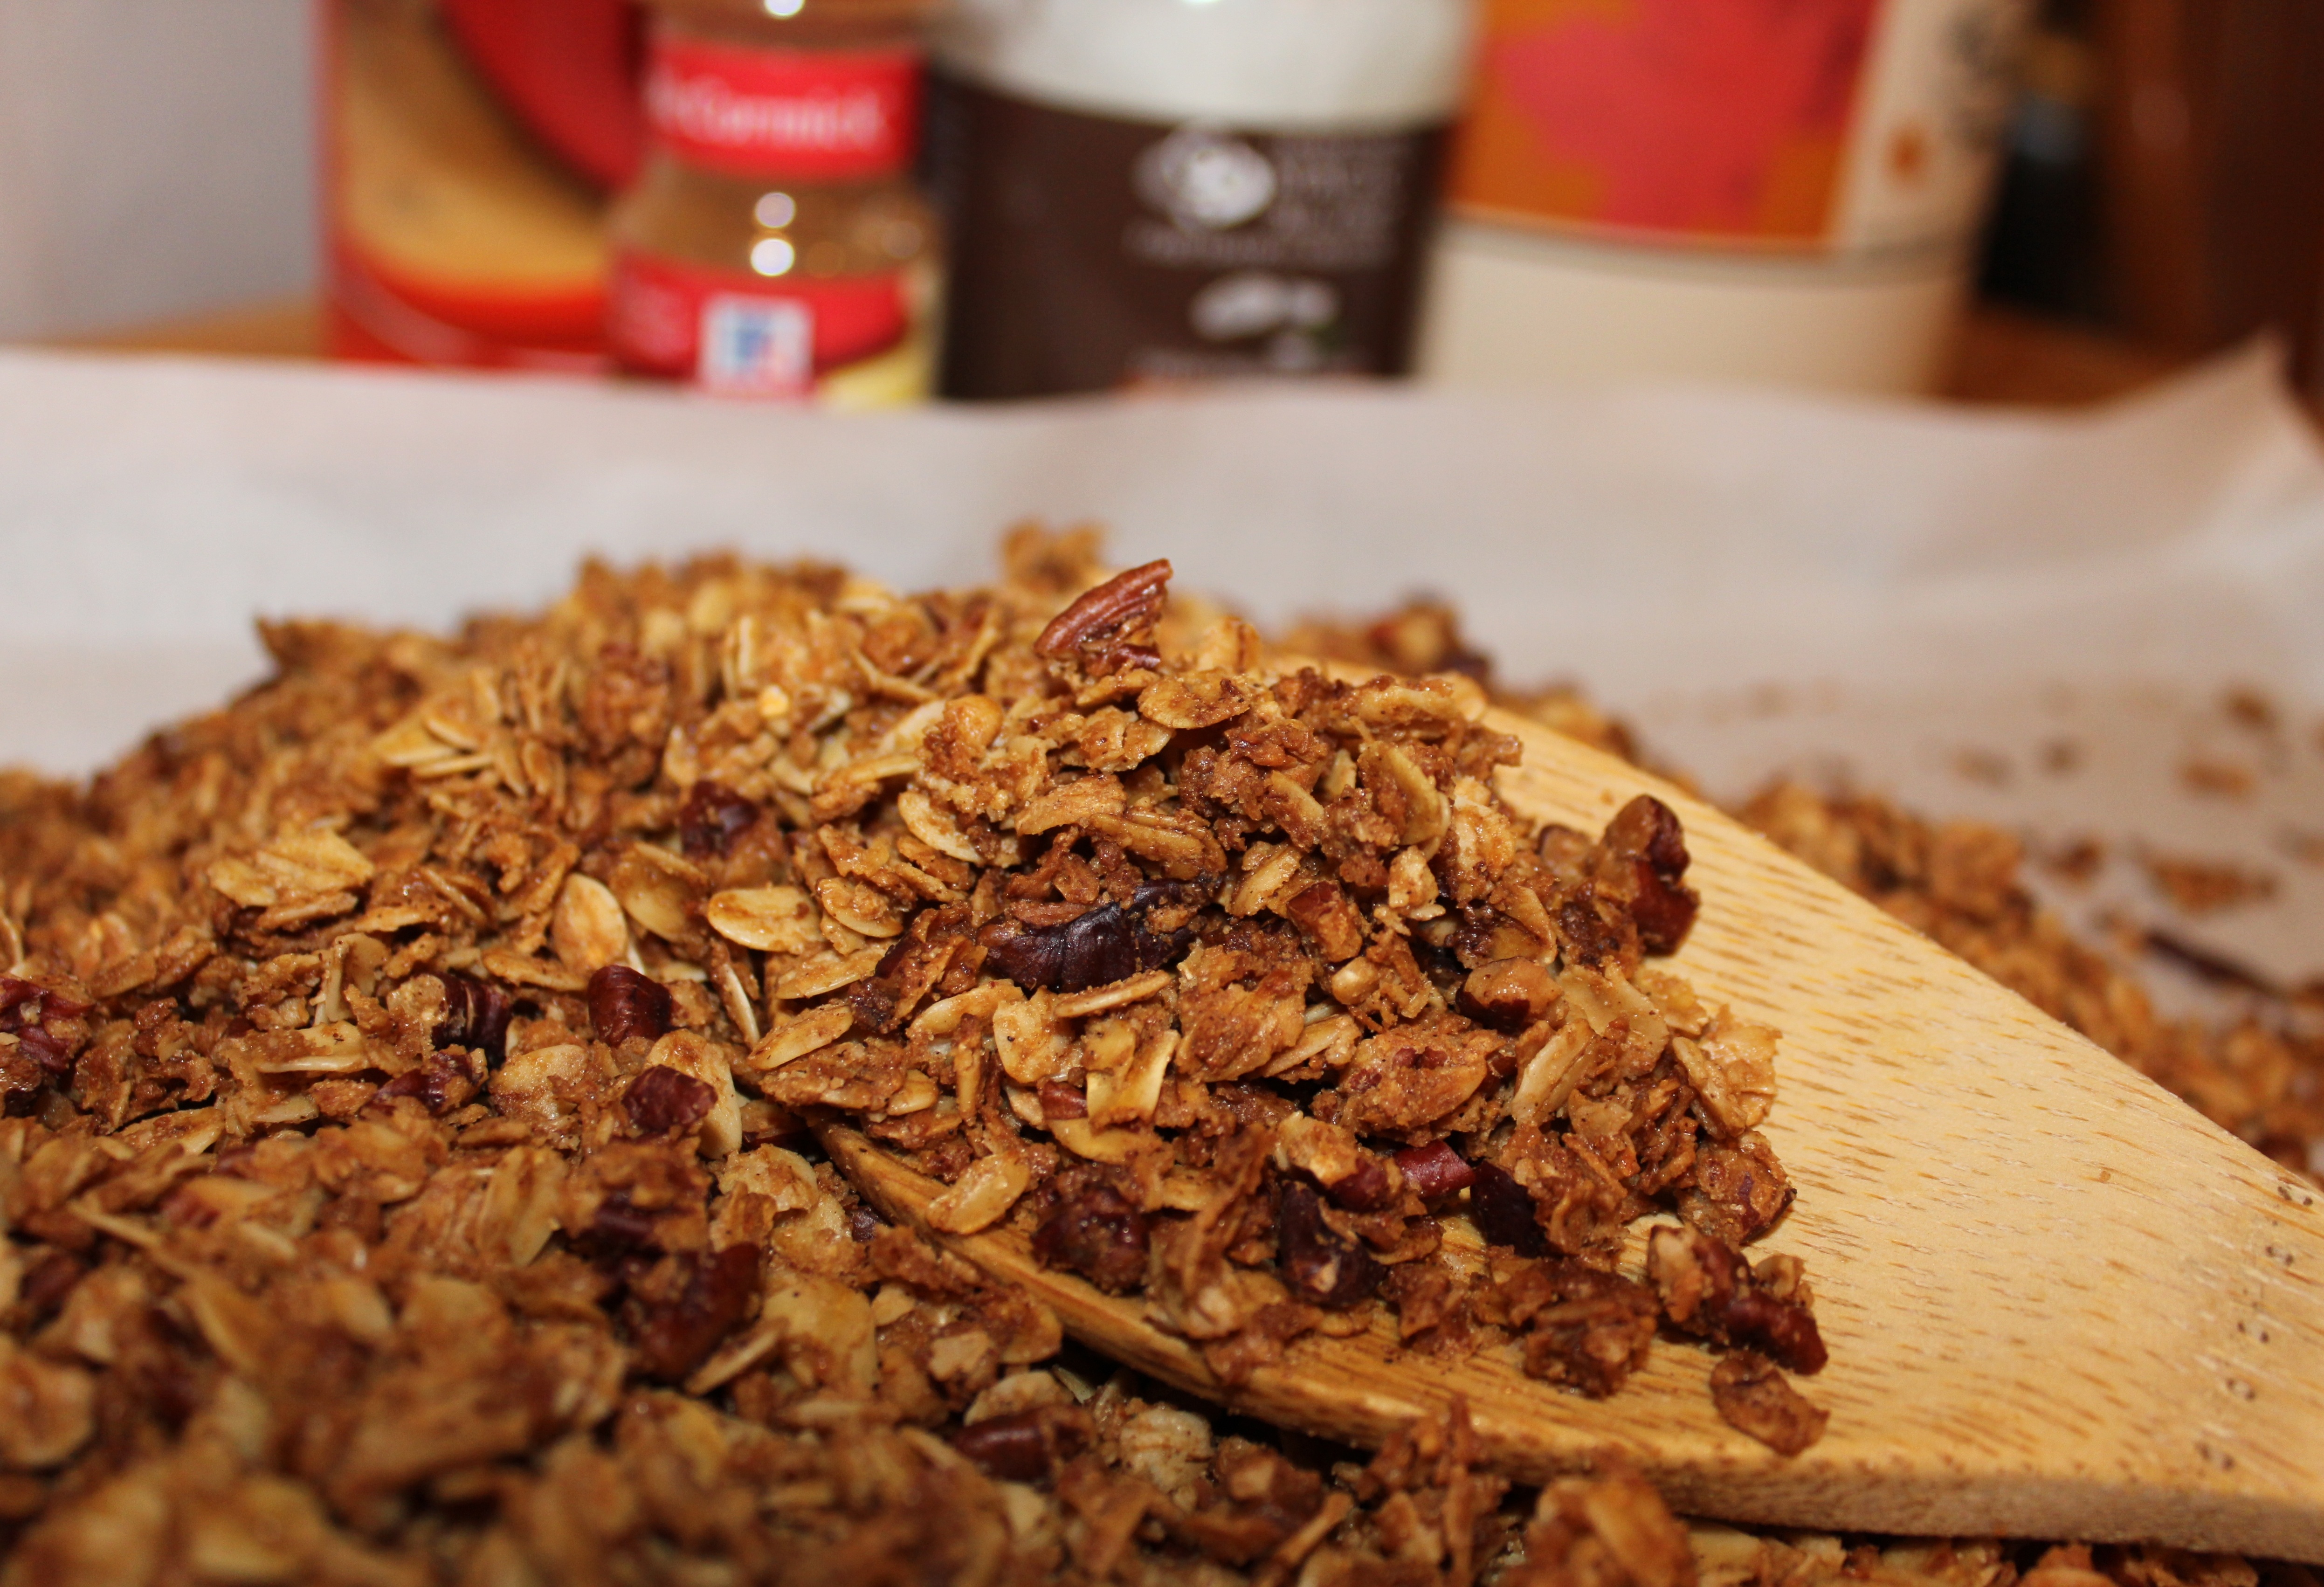
grain, dish, meal, food, produce, breakfast, baking, healthy, snack, dessert, cuisine, health, spoon, cereal, cinnamon, granola, nutrition, vegetarian, nutmeg, flavor, oat, oats, brown sugar, coconut oil, snack food